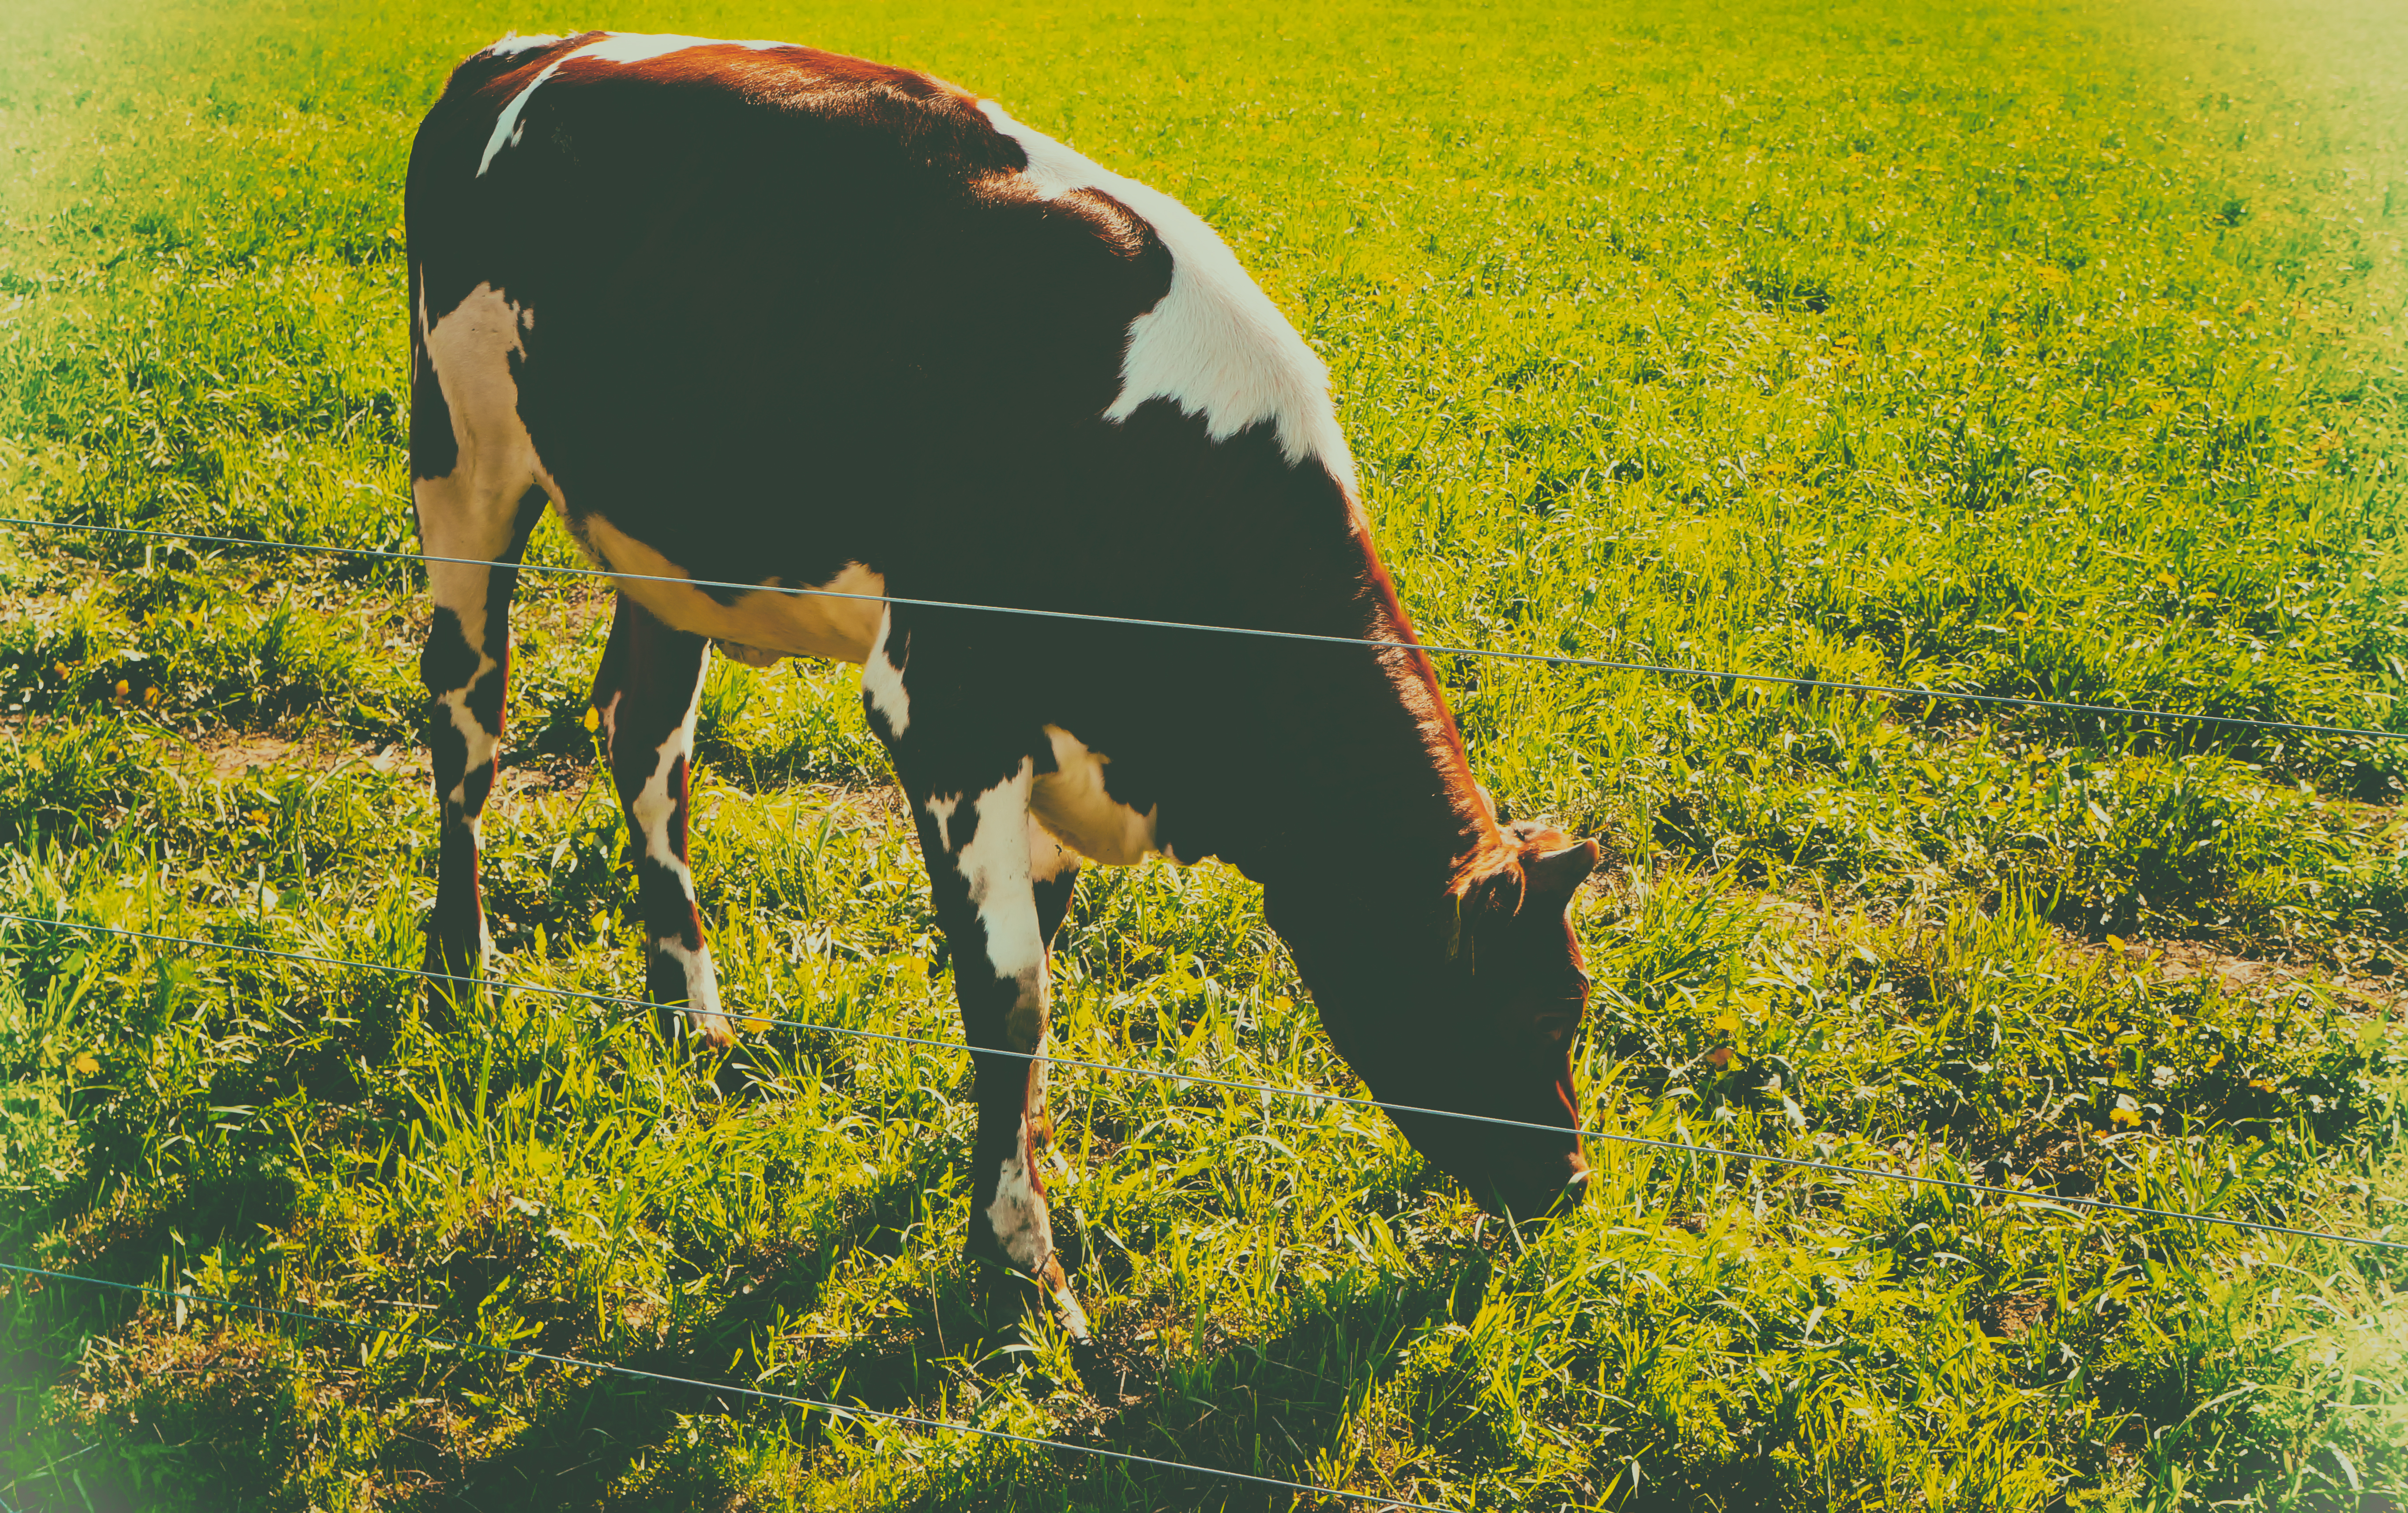
nature, grass, fence, field, meadow, prairie, flower, animal, wildlife, cow, herd, pasture, grazing, fauna, savanna, plain, grassland, finland, helsinki, habitat, electric, ecosystem, viikki, rural area, natural environment, cattle like mammal